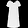
Label: Dress